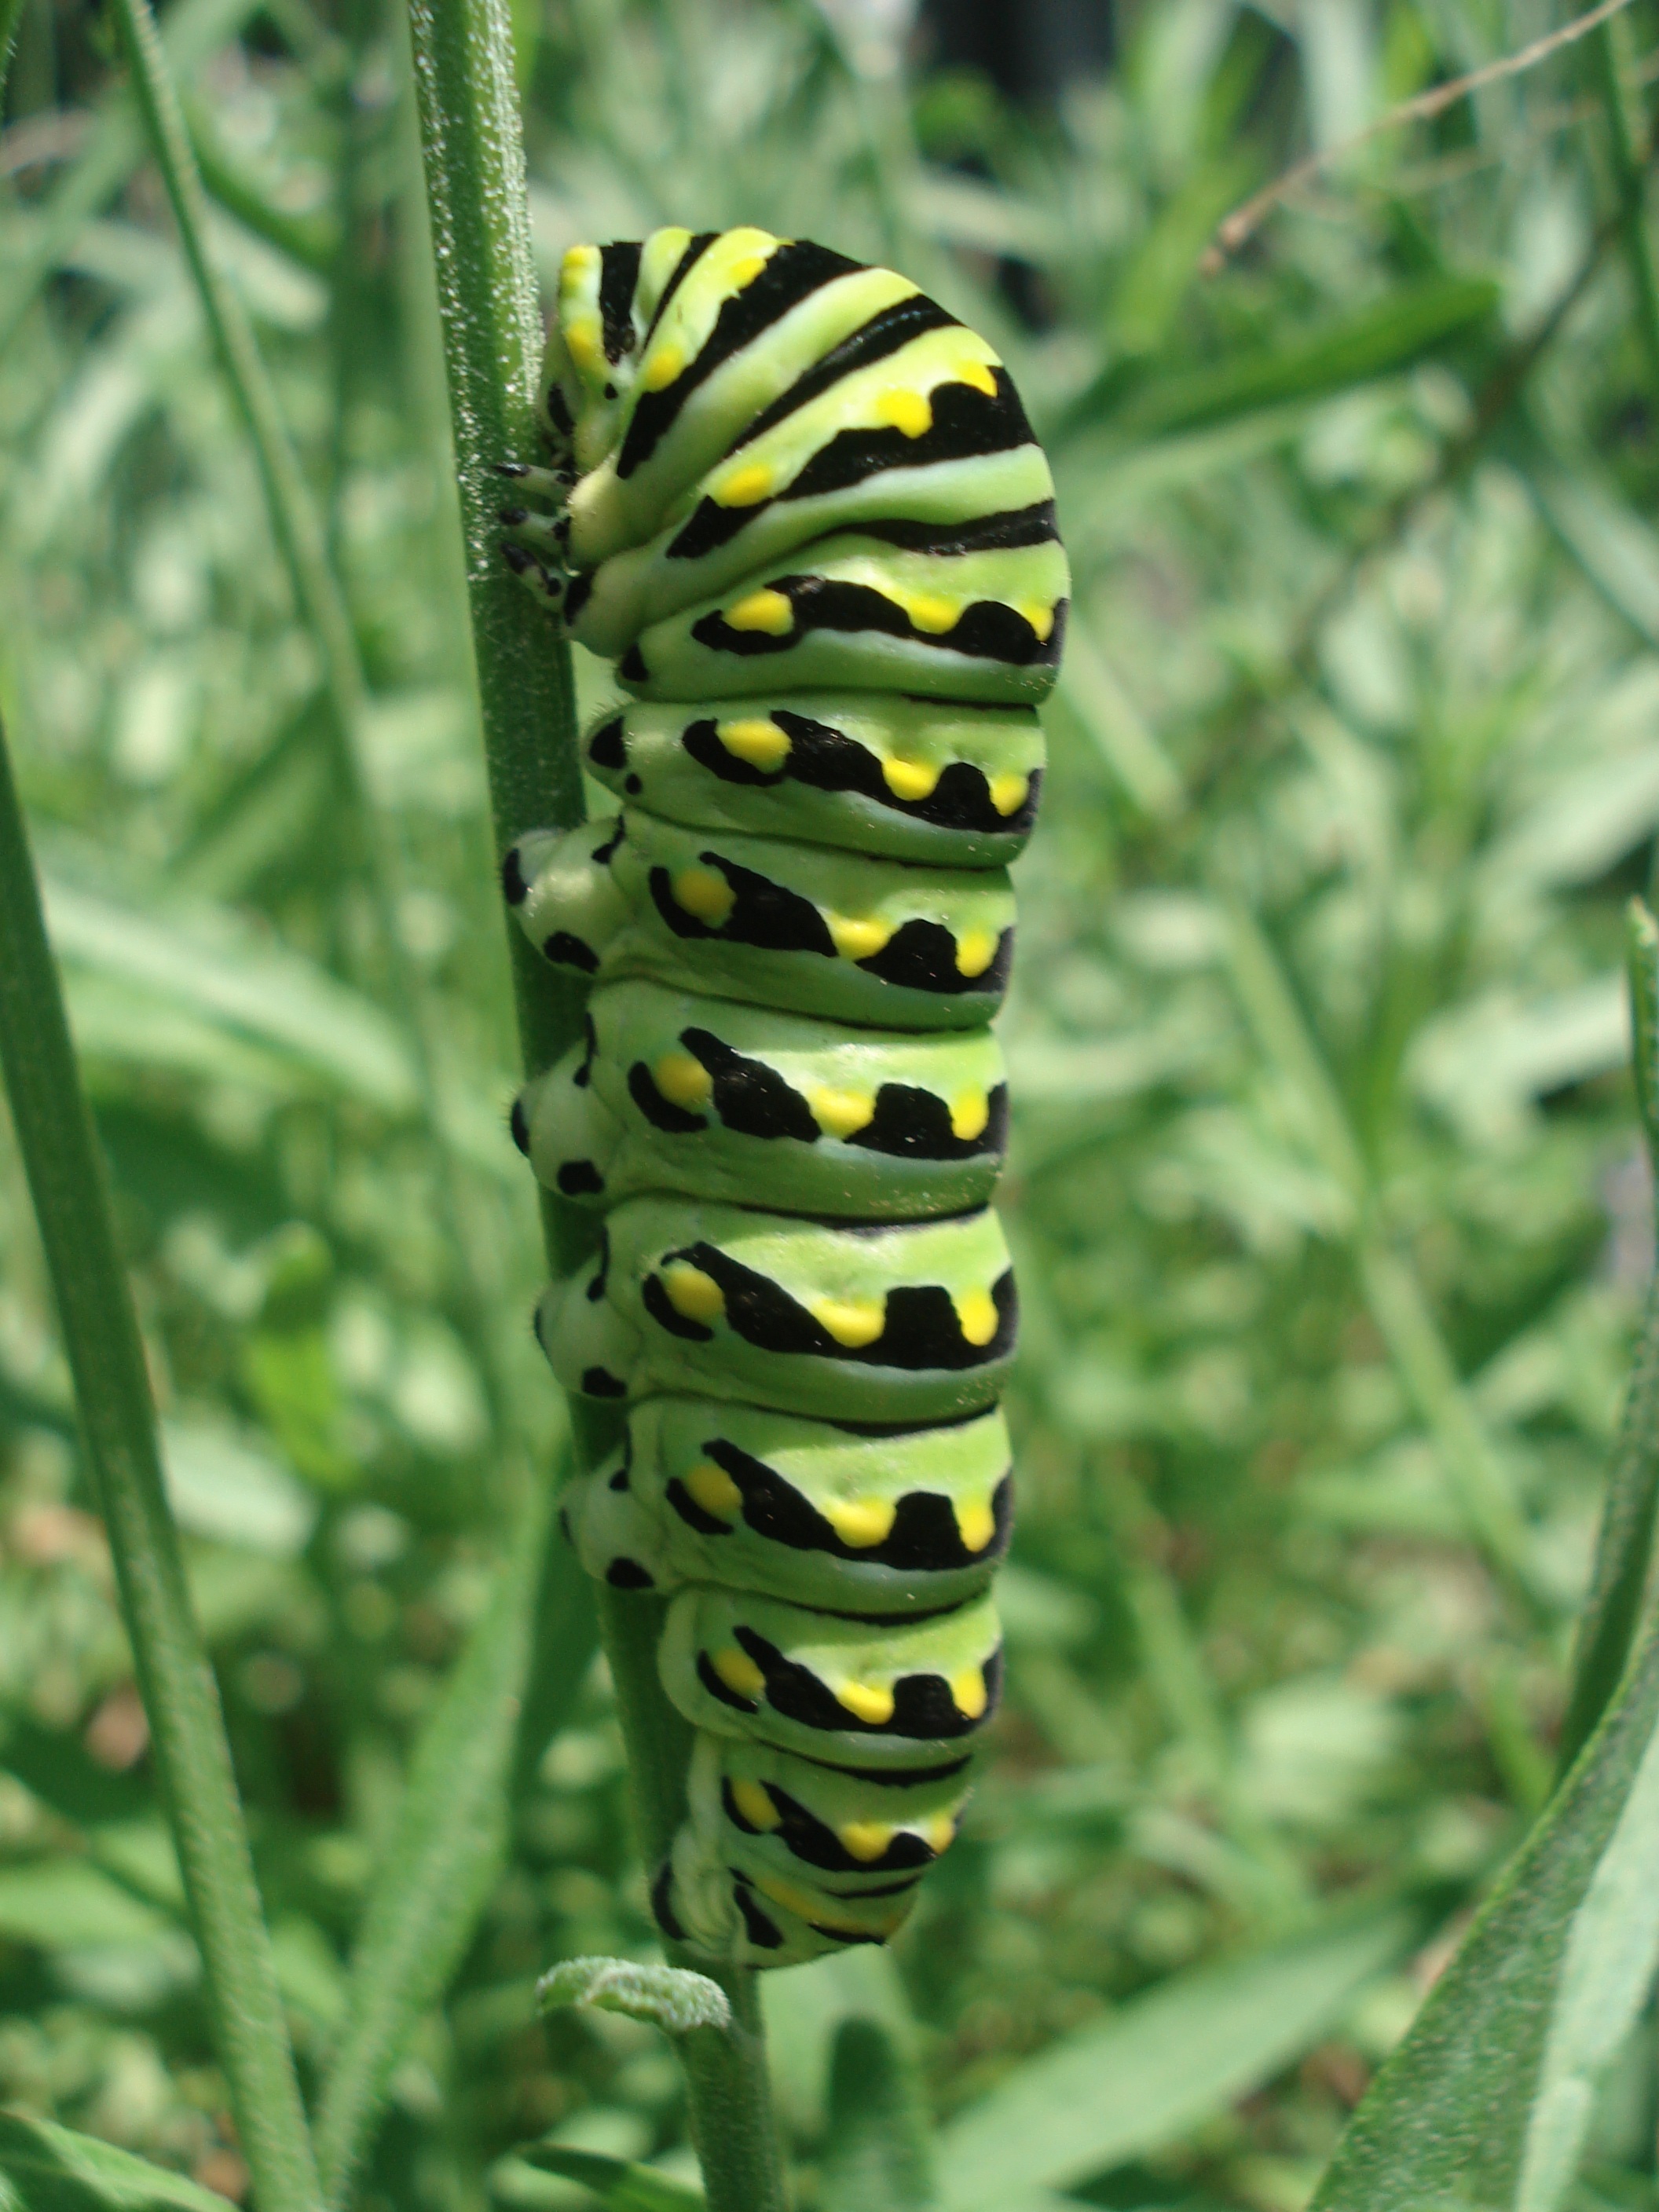
grass, plant, leaf, flower, green, insect, macro, botany, butterfly, black, colorful, yellow, eat, flora, fauna, invertebrate, caterpillar, close up, worm, larva, swallowtail, macro photography, flowering plant, plant stem, land plant, moths and butterflies